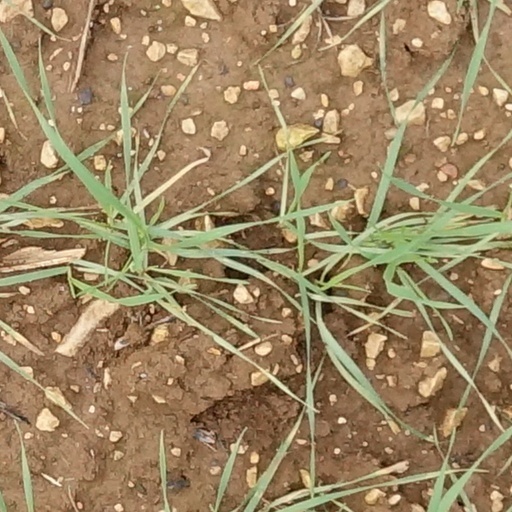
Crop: wheat